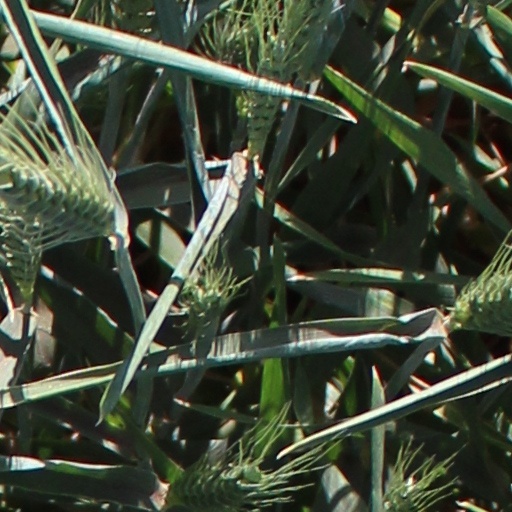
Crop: wheat